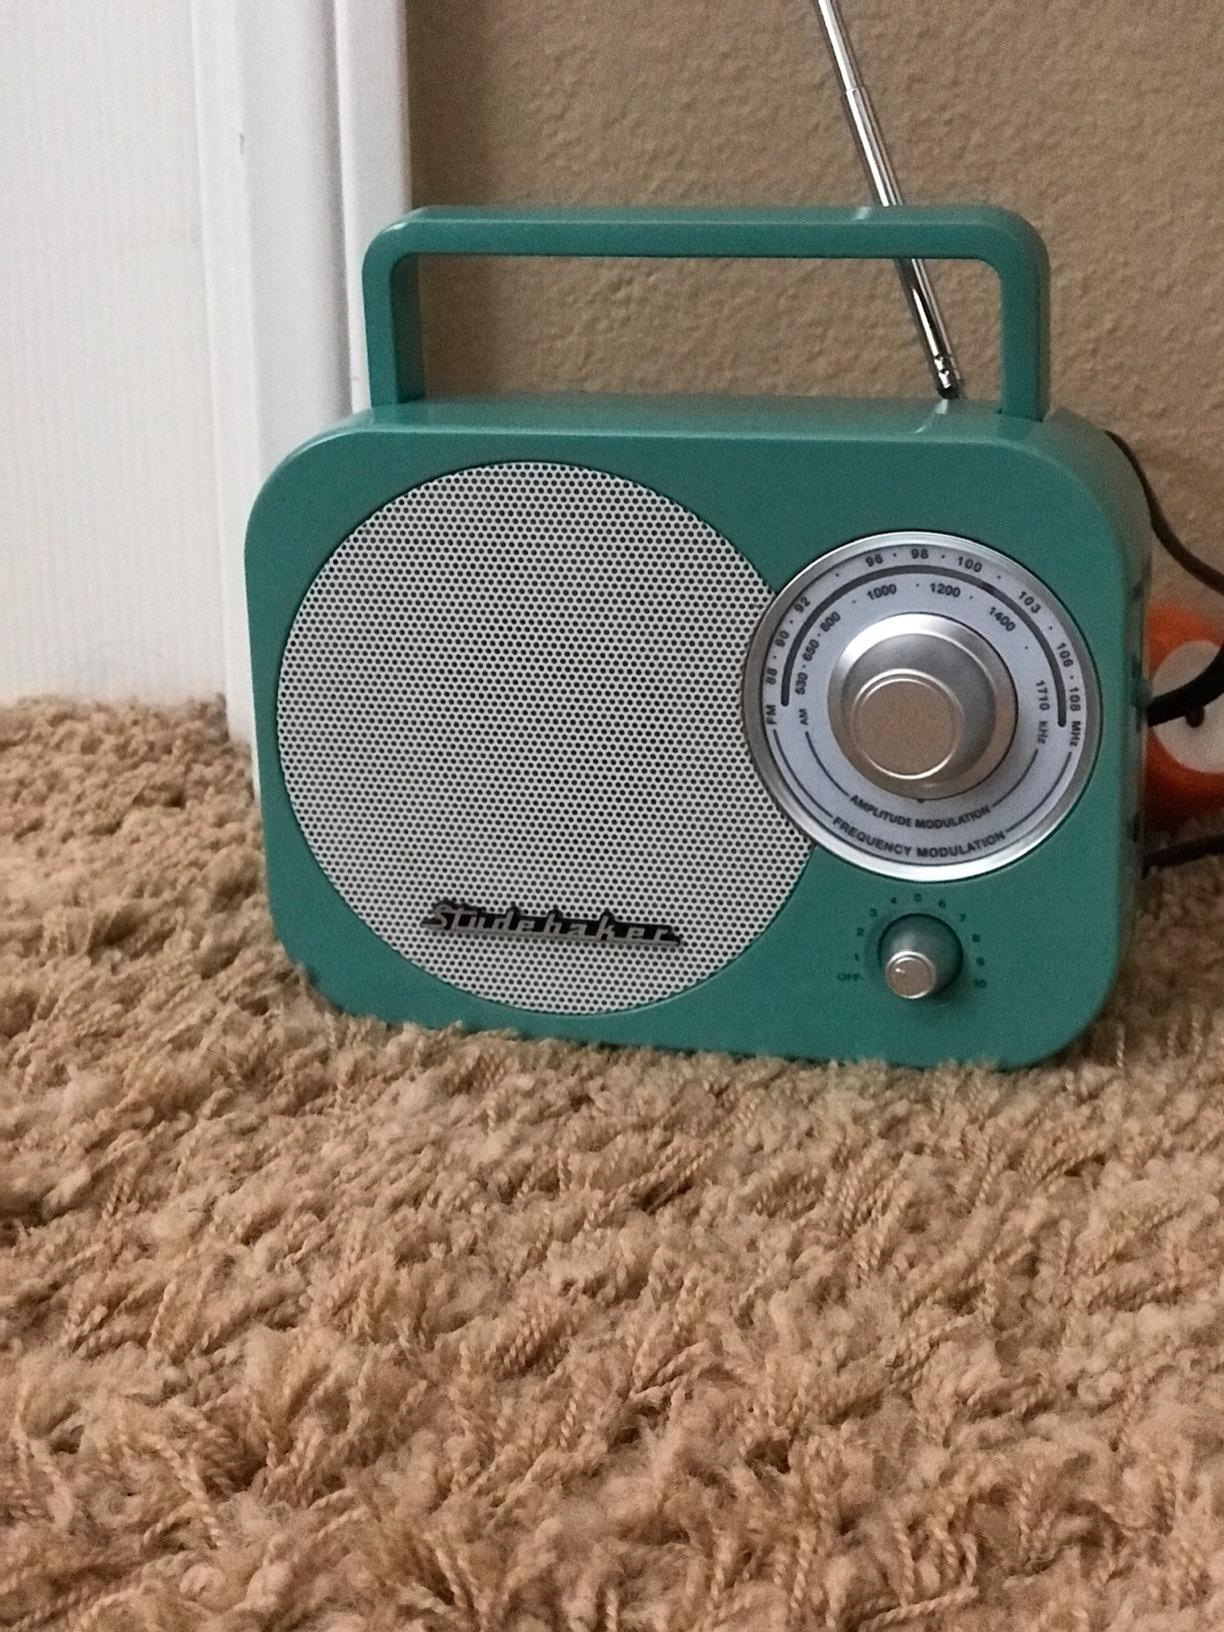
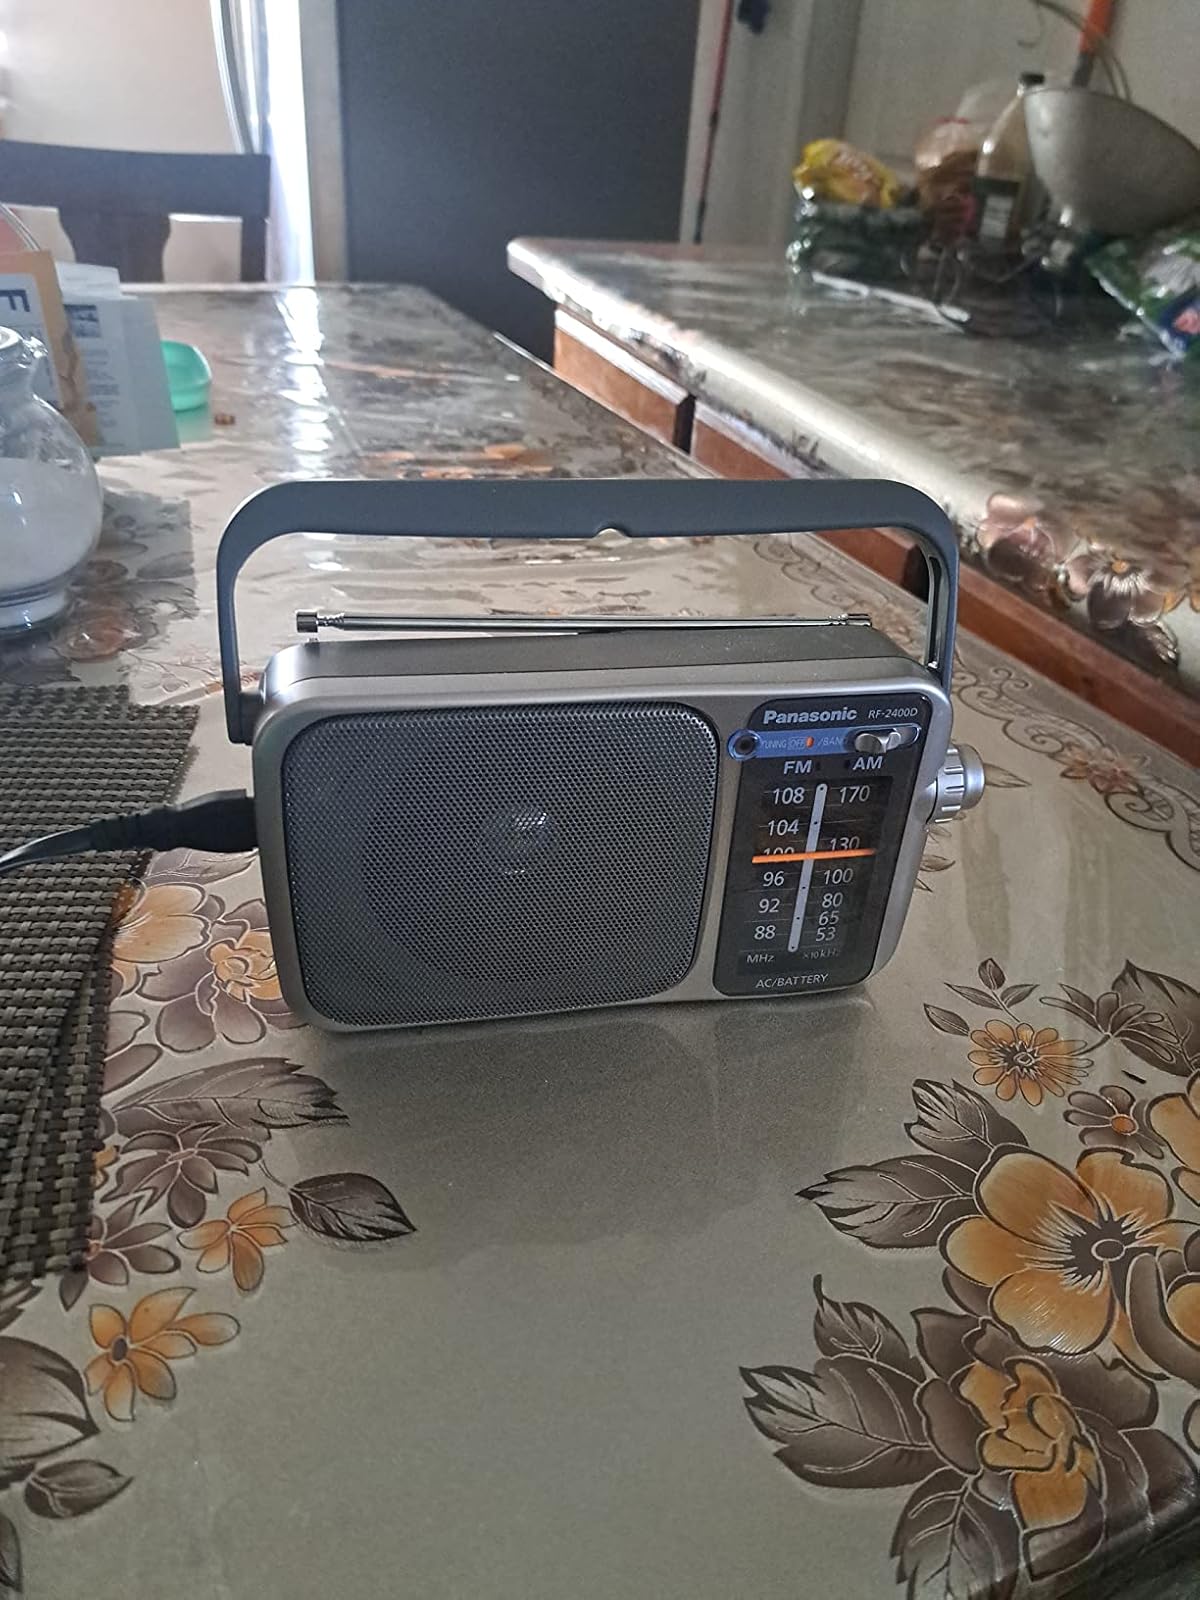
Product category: radio
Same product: no